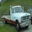
Label: truck